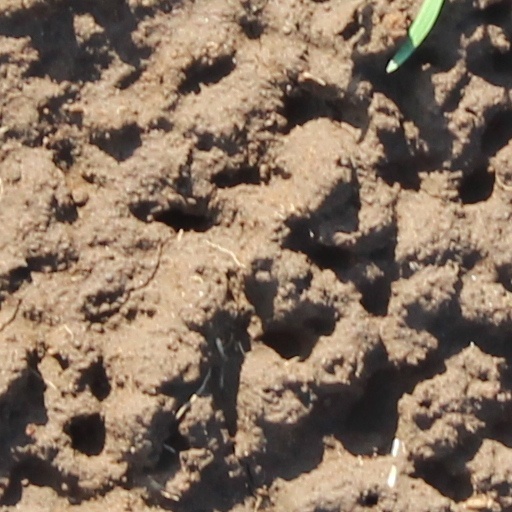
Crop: wheat